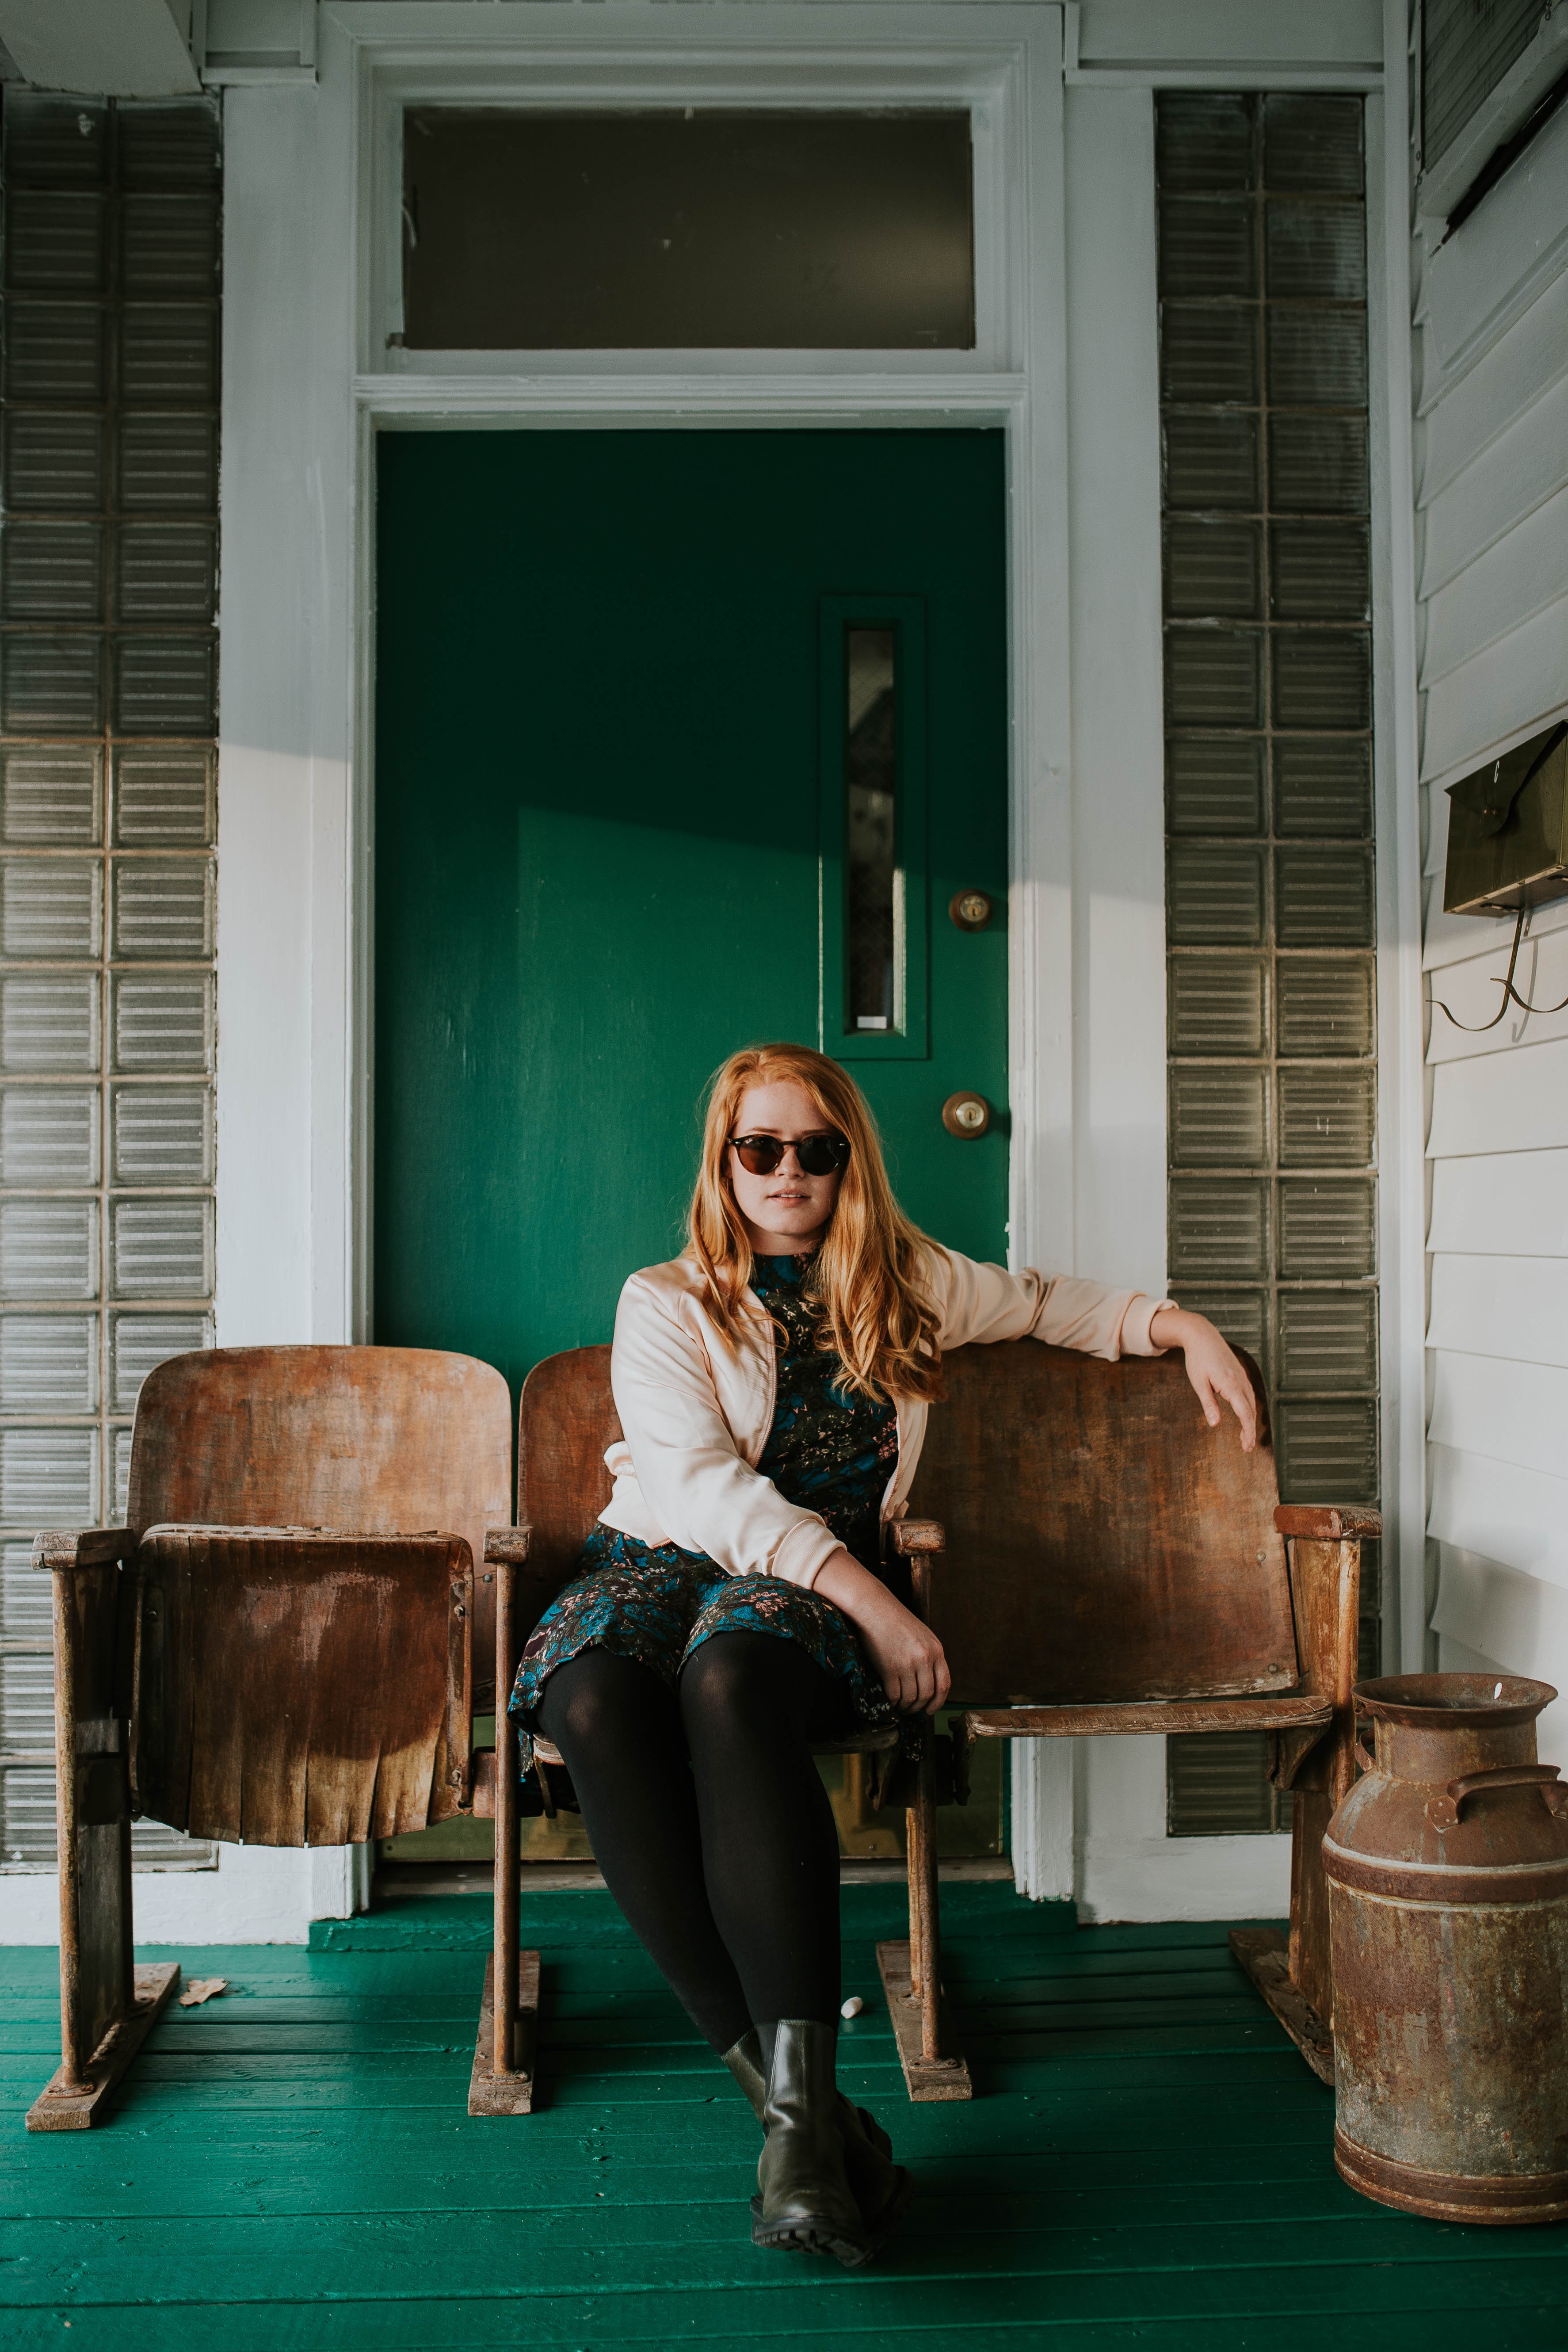
woman, green, color, sitting, fashion, lady, interior design, dress, photograph, beauty, photo shoot, human positions